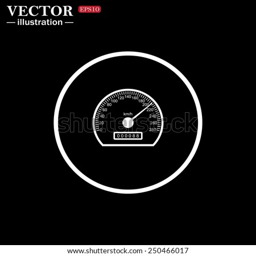
white circle on a black background .